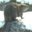
Label: beaver